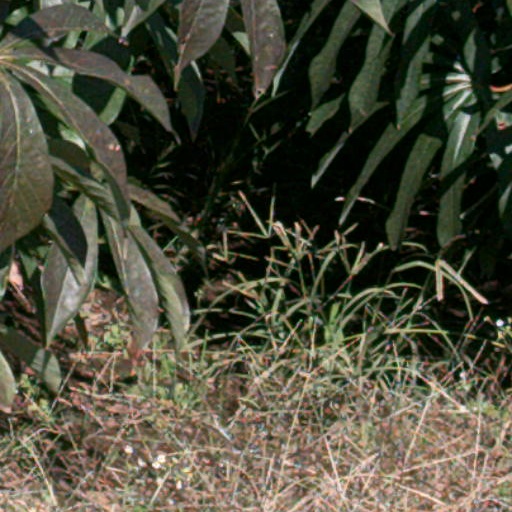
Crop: cassava